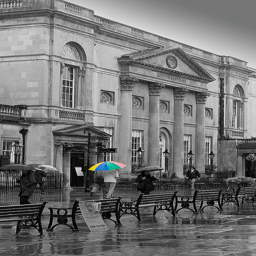
A person walking down a rain soaked street.
We are looking at a single colorful umbrella in an otherwise black and white photo.
A woman has a bright umbrella walking past benches.
A person with a multi-colored umbrella walking among a black and white scene.
A man walking down a busy bench-lined street on a rainy day carrying a colorful umbrella.